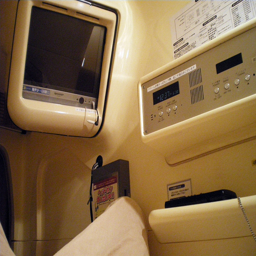
The inside of an ambulance filled with medical equipment.
A patient's point of view of some hospital equipment.
A yellow wall features a monitor and some electrical equipment.
There is nothing being shown on the monitor in the room.
A TV and a radio in a small cabin or room.